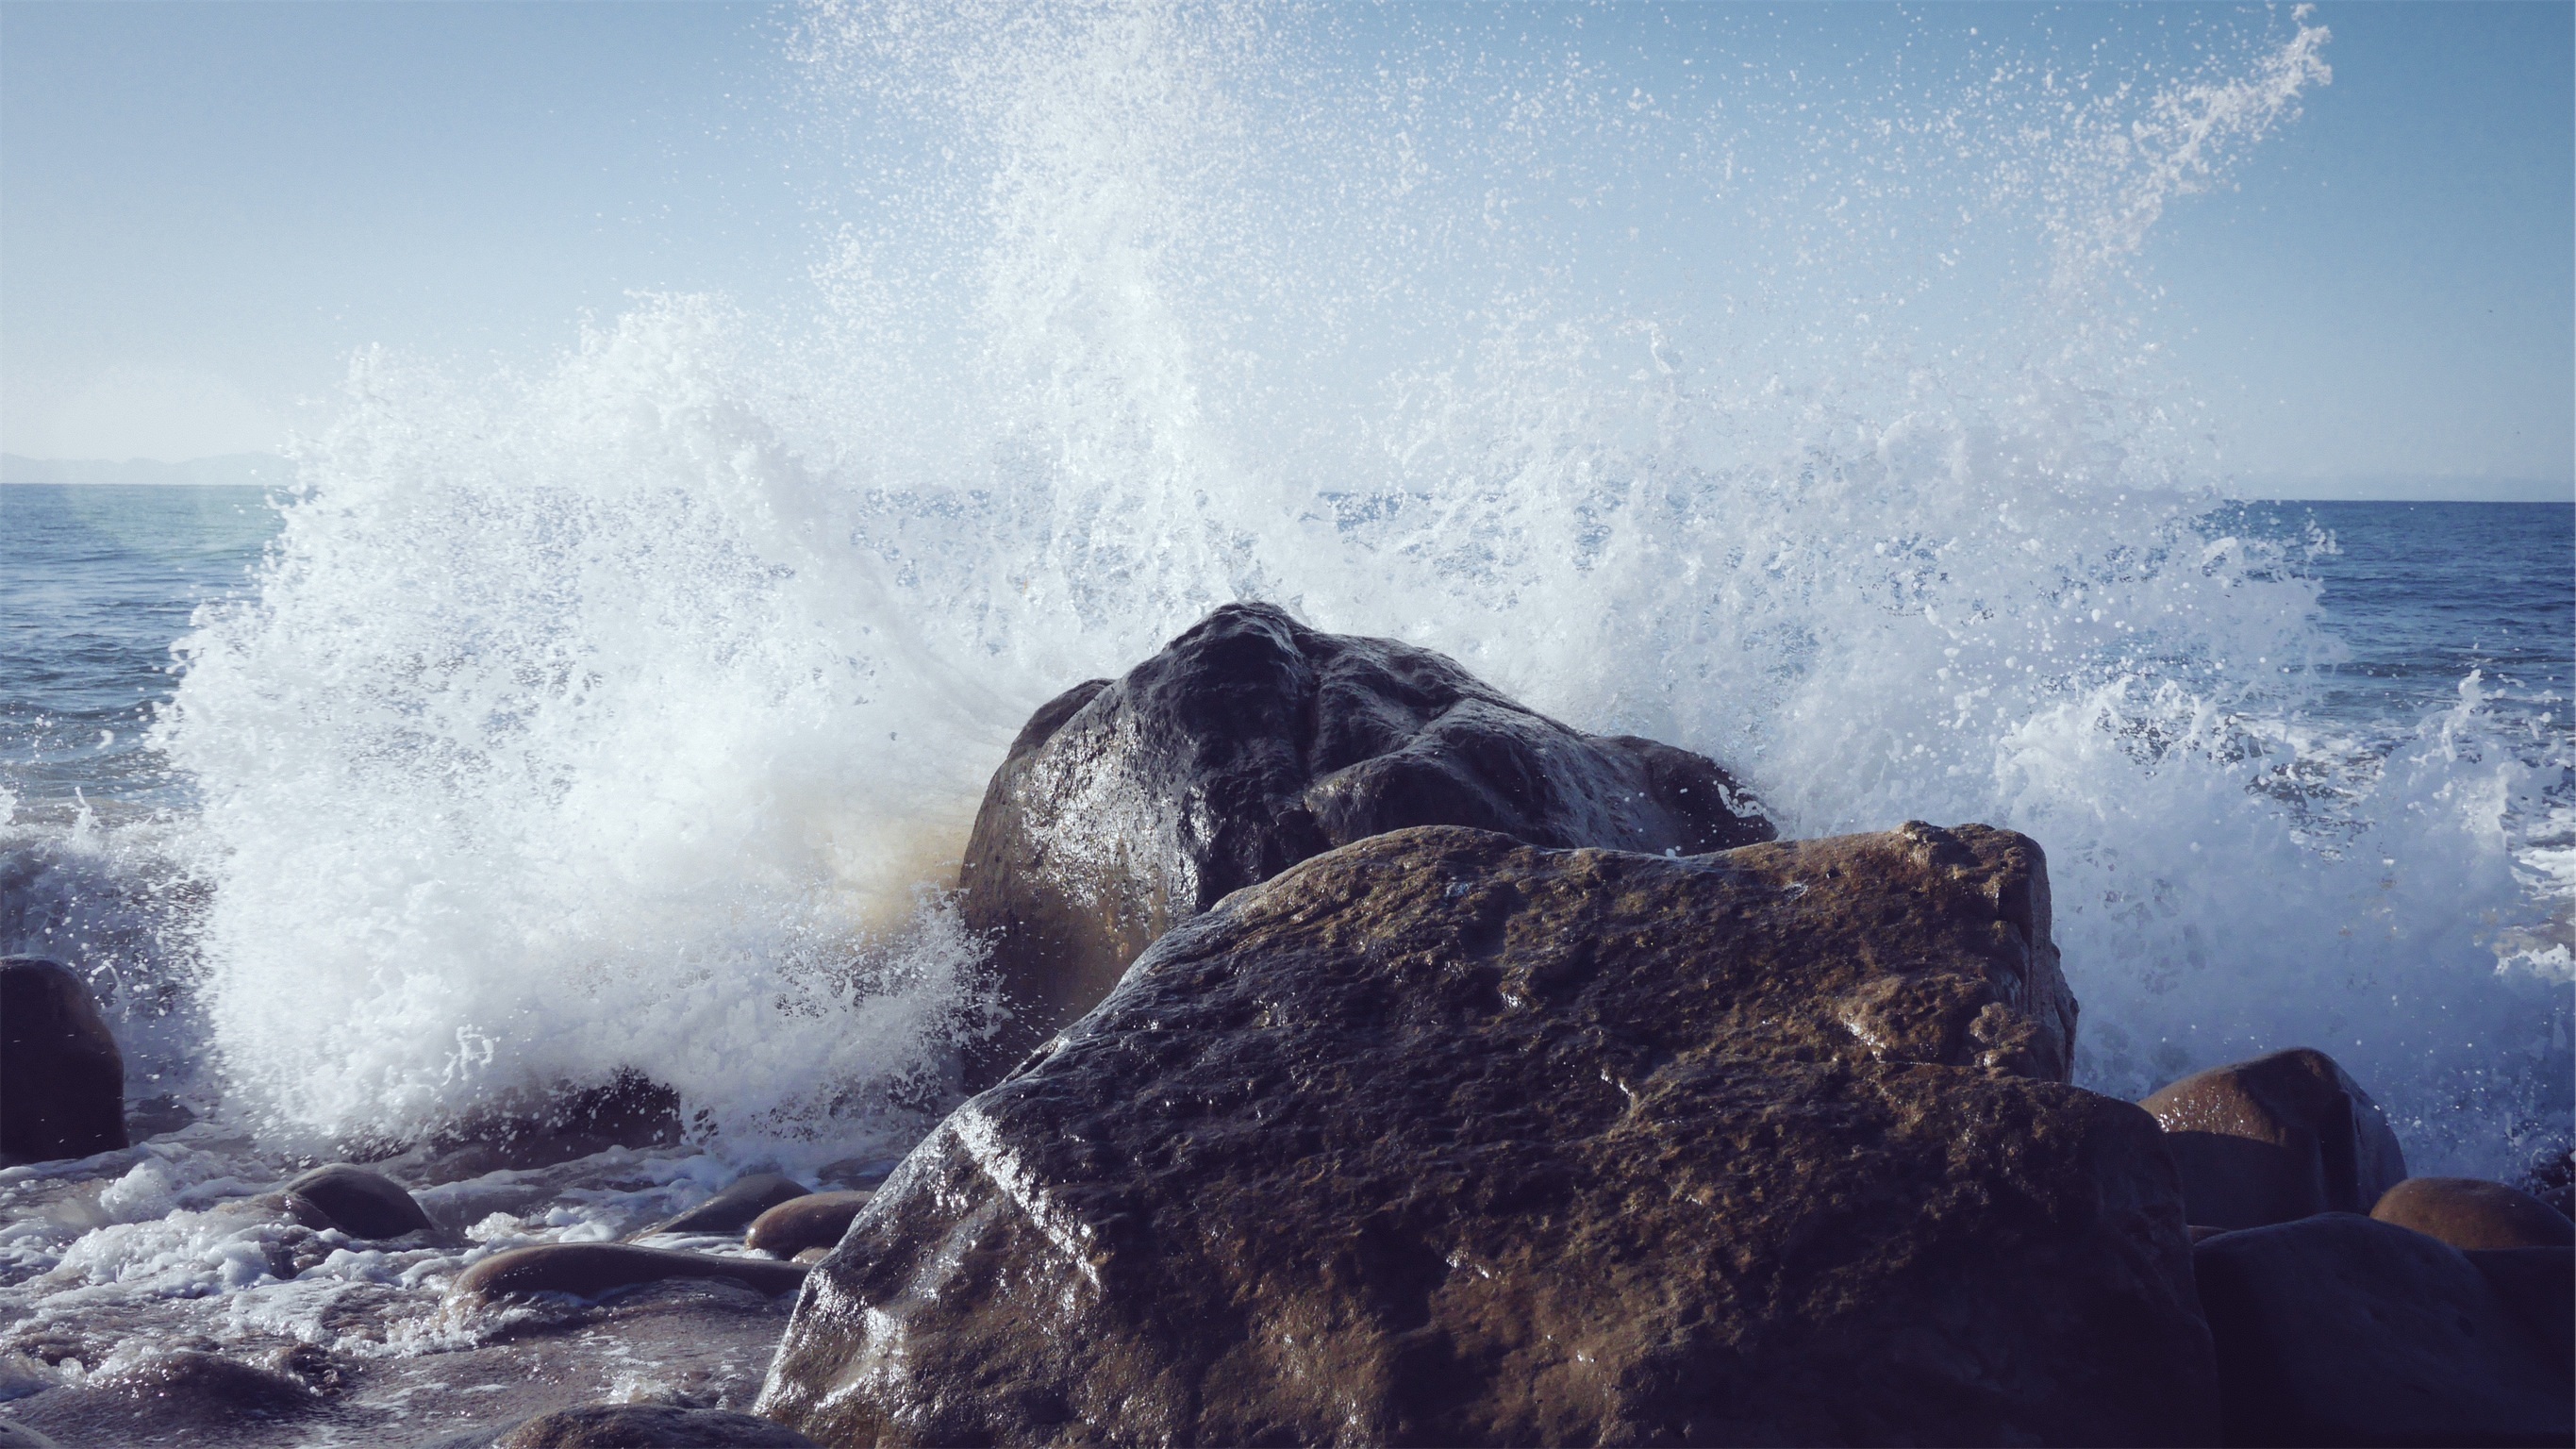
beach, sea, coast, water, nature, rock, ocean, snow, winter, shore, wave, stone, cliff, wild, ice, surf, spray, seascape, weather, terrain, body of water, breakwater, powerful, atmospheric phenomenon, wind wave